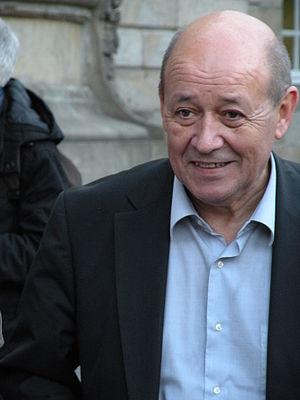
Jean-Yves Le Drian sur la place de la Mairie à Rennes, le 6 mai 2012 à l'occasion de l'élection de François Hollande.